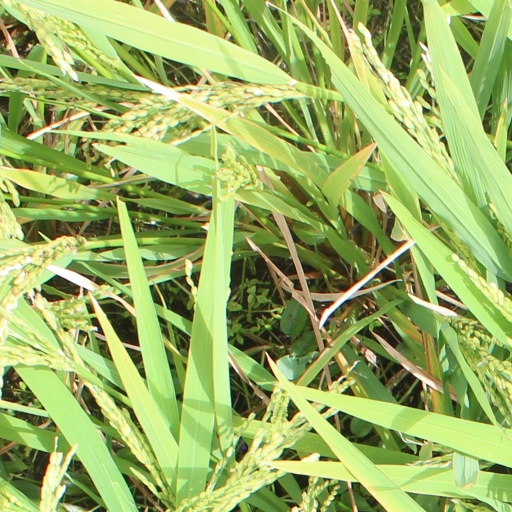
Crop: rice